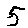
Label: 5